Baby... I'm Back!

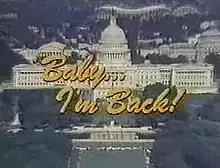

Baby... I'm Back! is an American sitcom television series that aired on CBS in early 1978. The series stars Demond Wilson, Denise Nicholas, Helen Martin and Kim Fields.